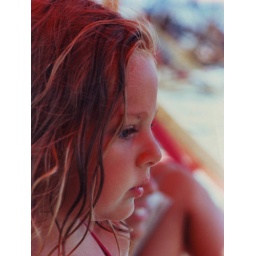
On the sand under a red beach umbrella